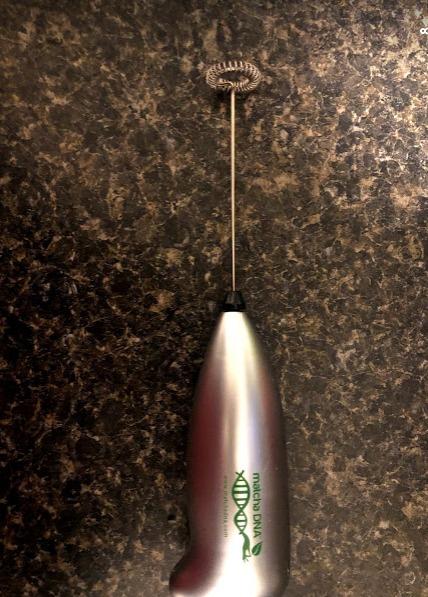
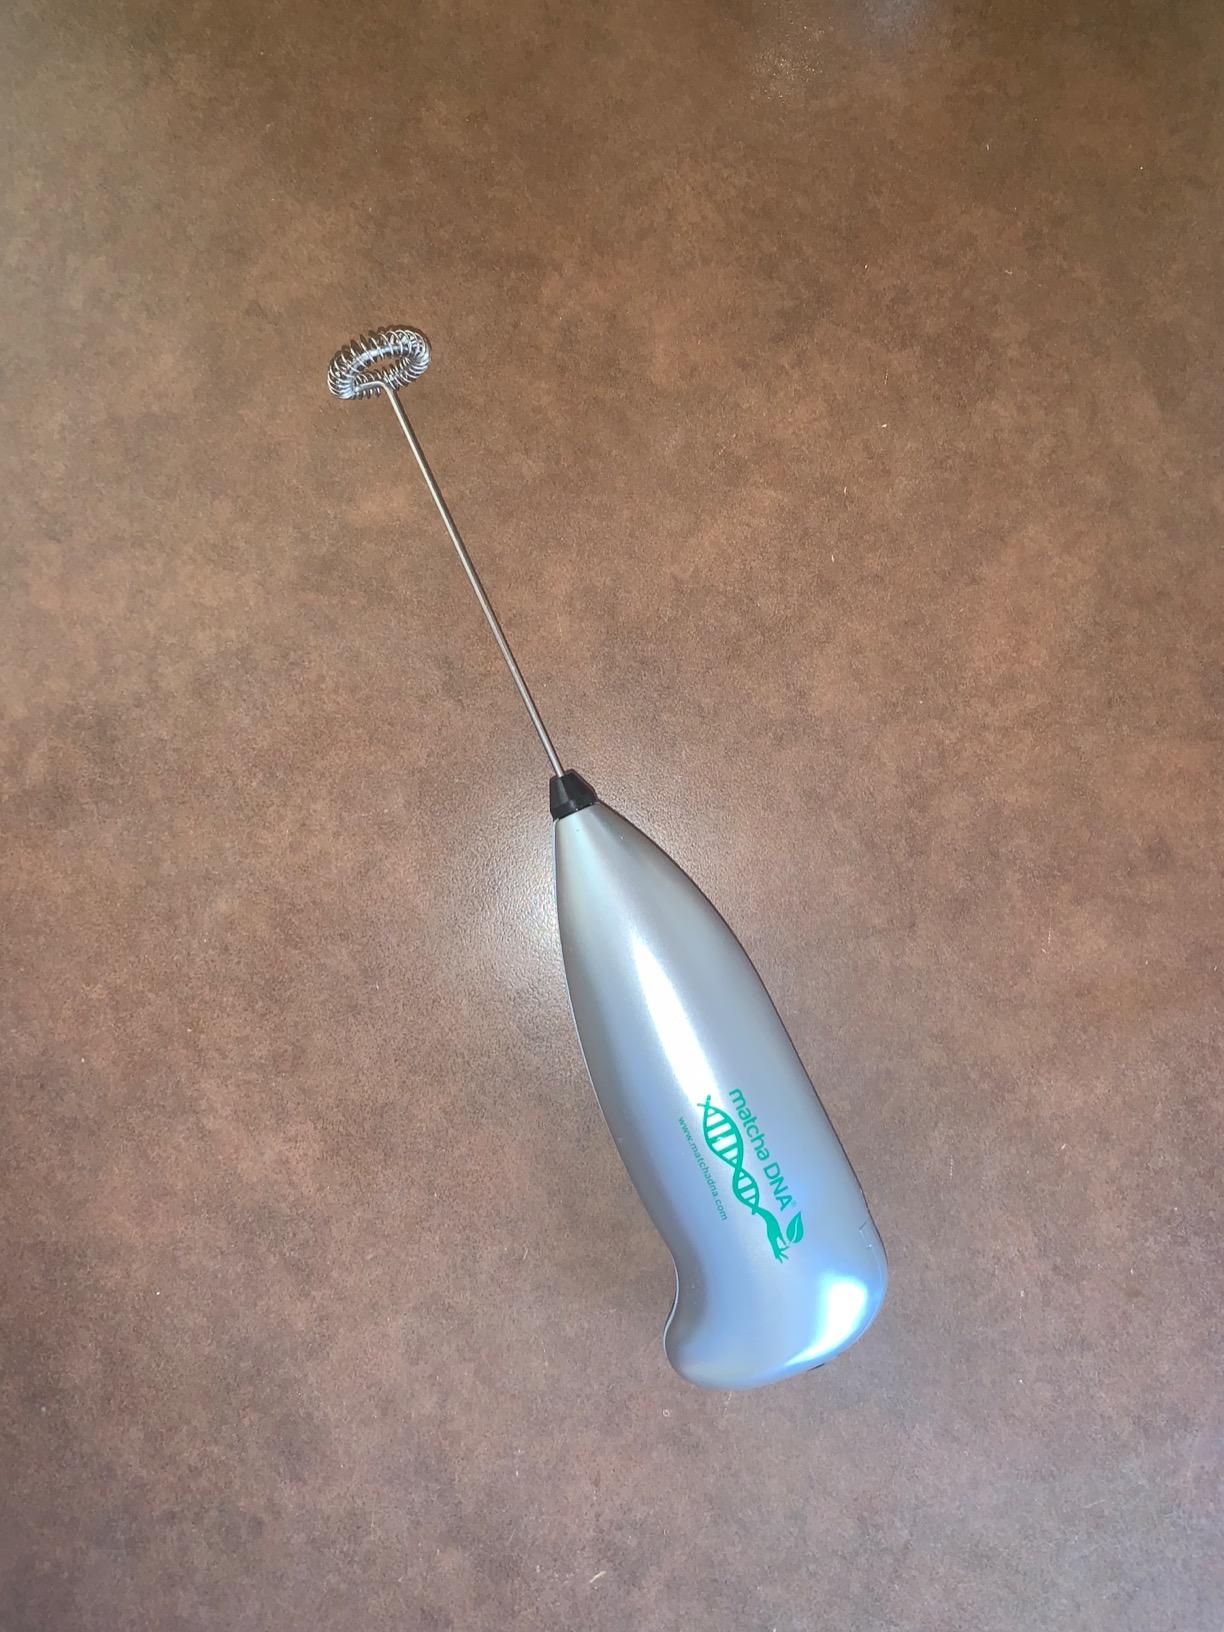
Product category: items_mixer
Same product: yes